Loews Hotel Tower

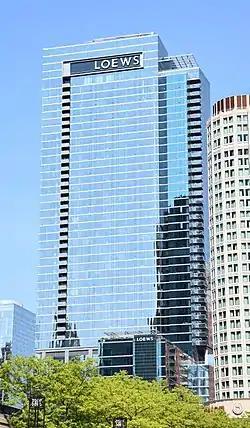
Photo taken May 22, 2016.

455 North Park Drive or Loews Hotel Tower, also known as Loews North Park Drive, is a 54-story tall skyscraper located at 455 North Park Drive in Chicago, Illinois that is owned by Loews Hotels. The 52-floor building has of floor space. It has 400 hotel rooms, 398 rental apartments, and assorted ballrooms, bars, restaurants and parking spaces. All apartments were sold for $240.4 million. It is based on an L-shaped twelve-storey podium. It was the tallest building built in the city in 2015.